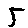
Label: 5